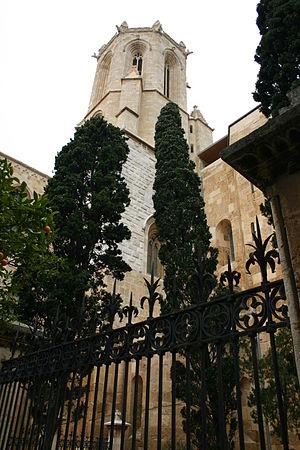
Cathédrale de Tarragone, Catalogne (Espagne). Author: User:Yearofthedragon